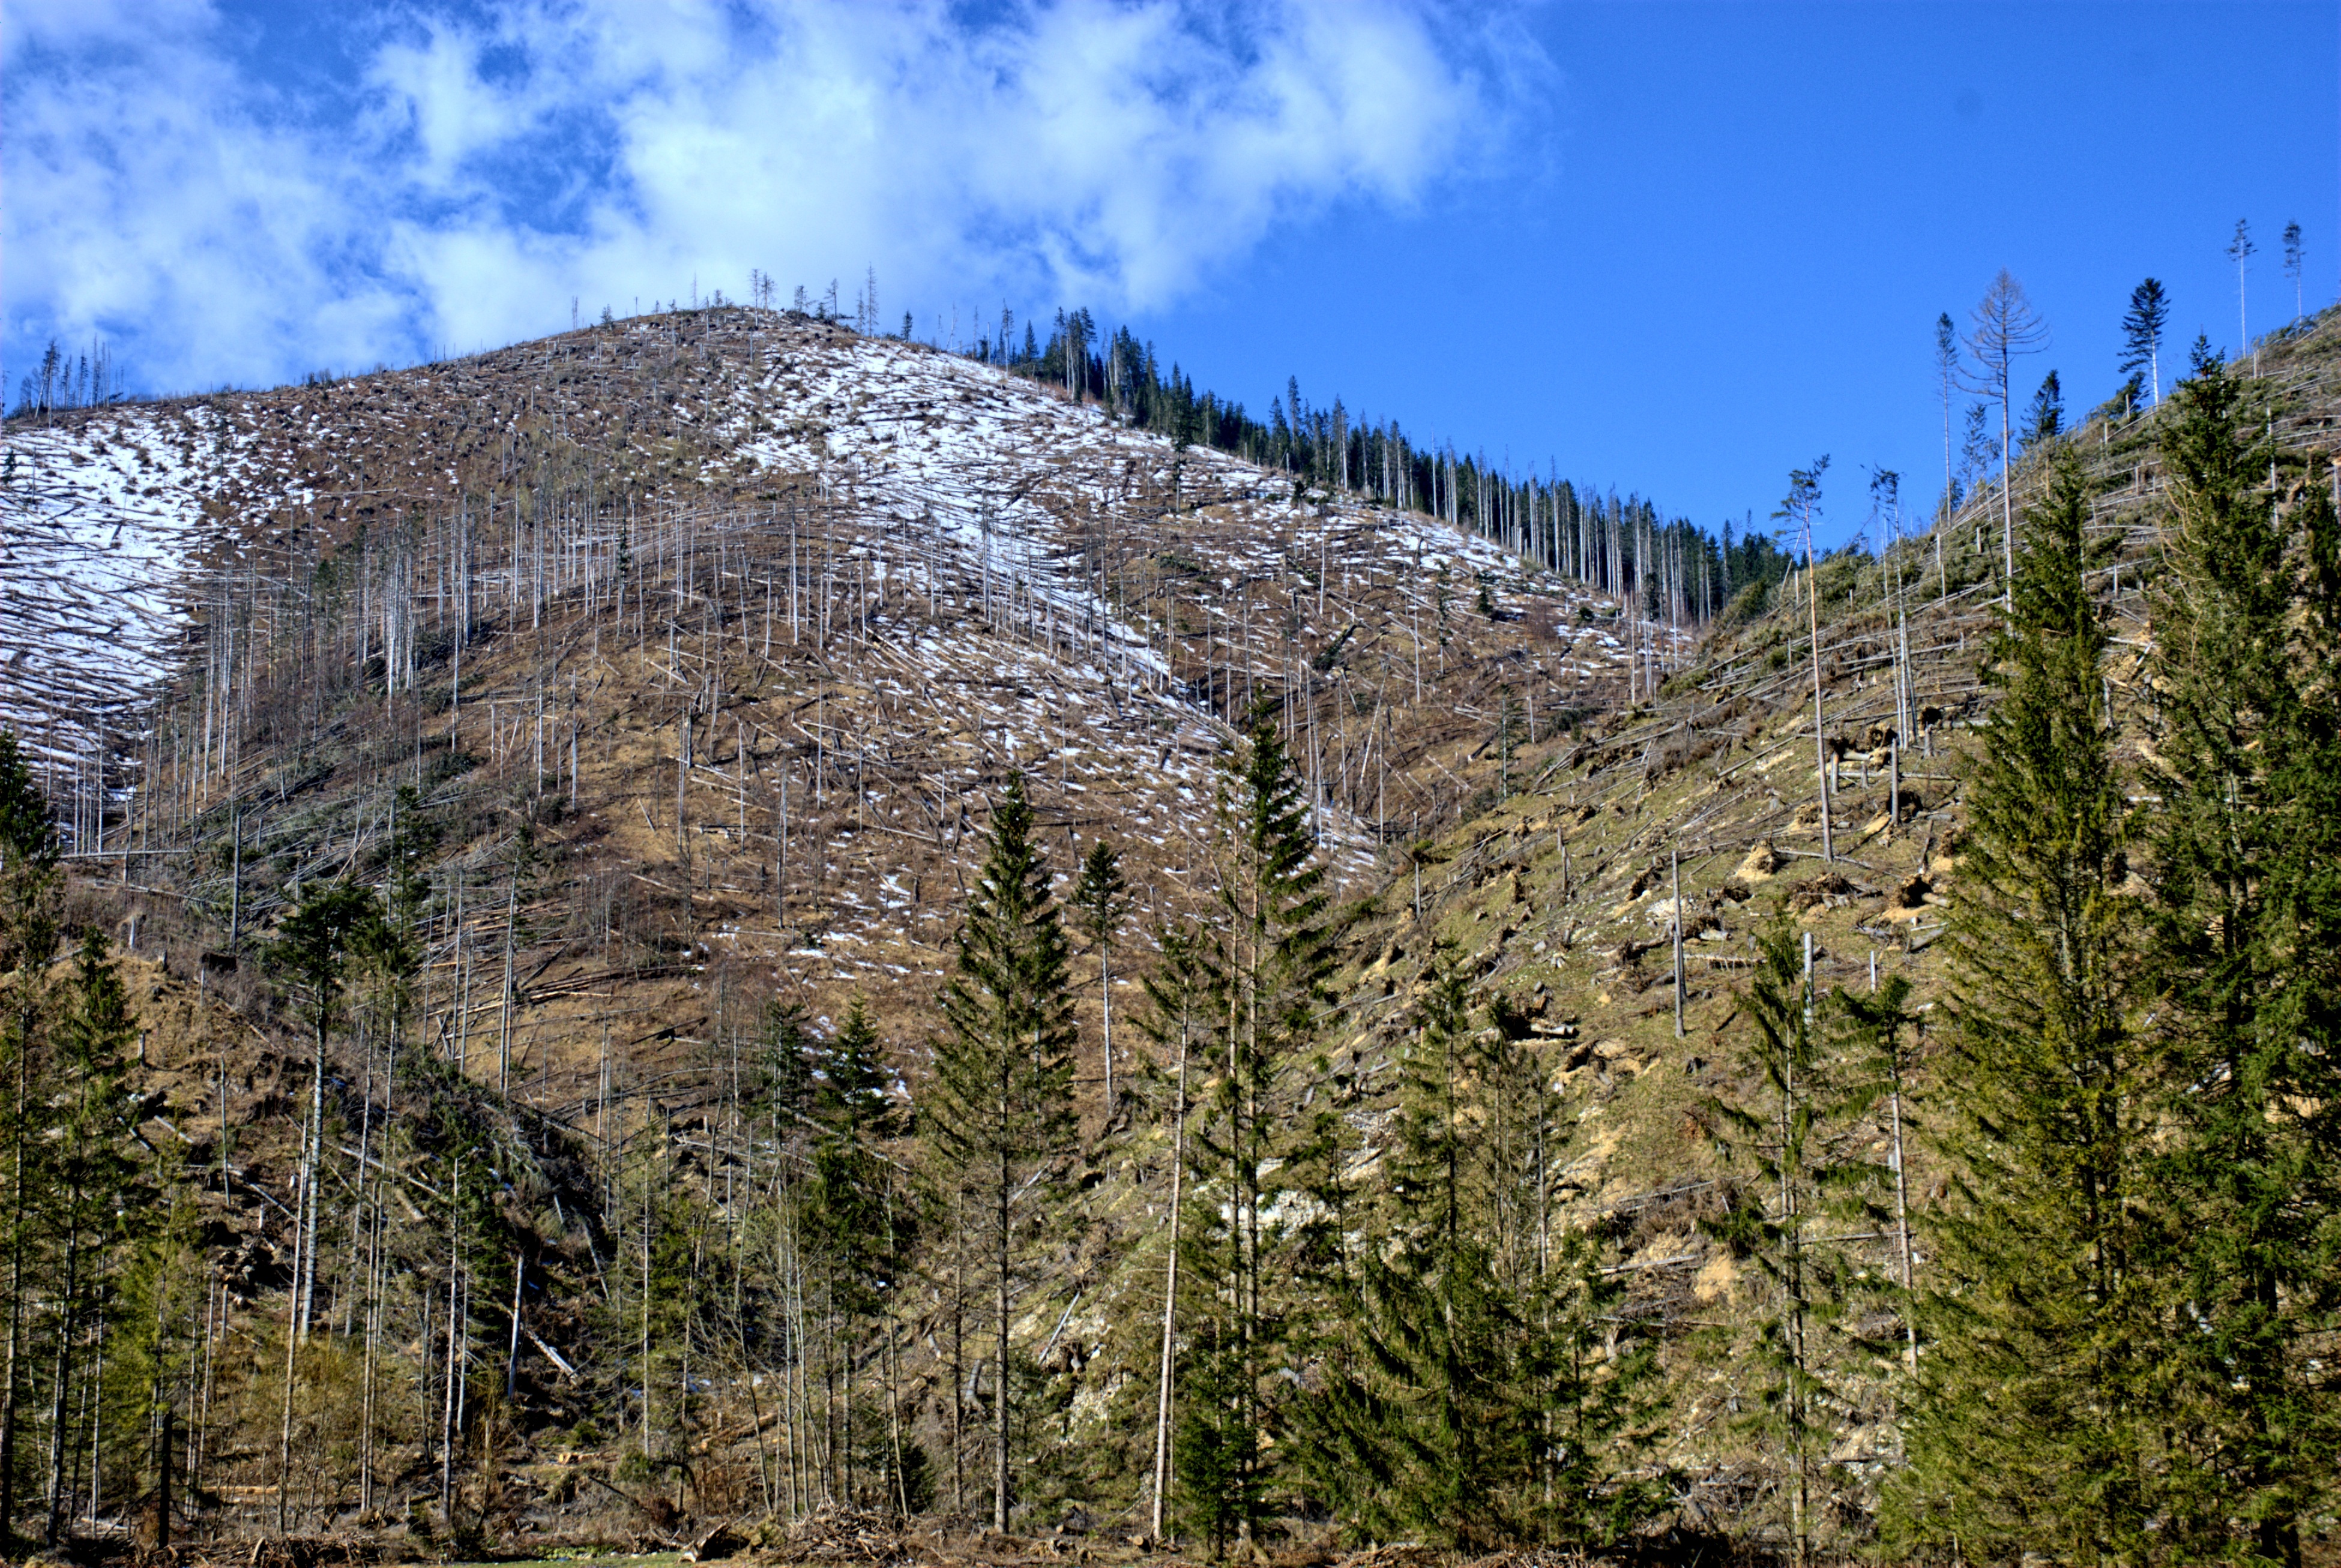
landscape, tree, nature, forest, rock, wilderness, walking, mountain, winter, trail, adventure, view, valley, mountain range, cliff, spring, autumn, tourism, terrain, national park, ridge, rocks, geology, mountains, ravine, plateau, ecosystem, tatry, landform, mountain pass, western tatras, geographical feature, mountainous landforms, ko cieliska valley